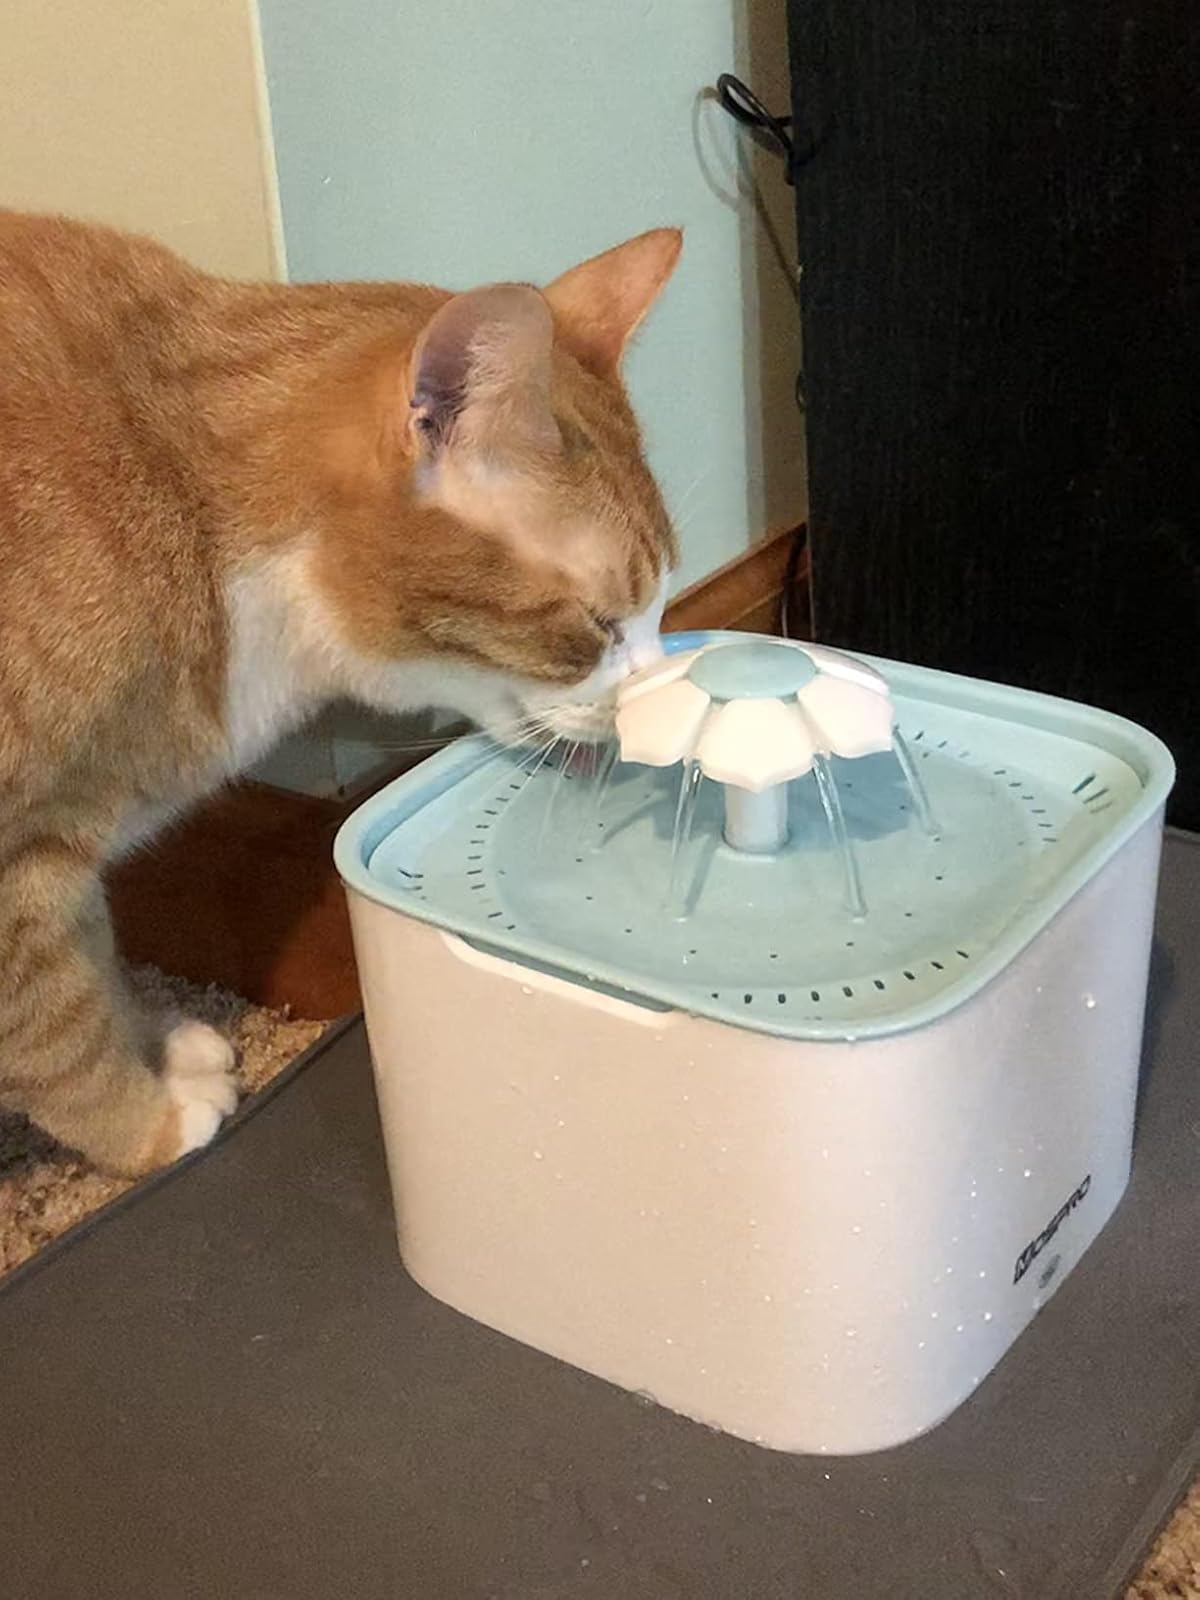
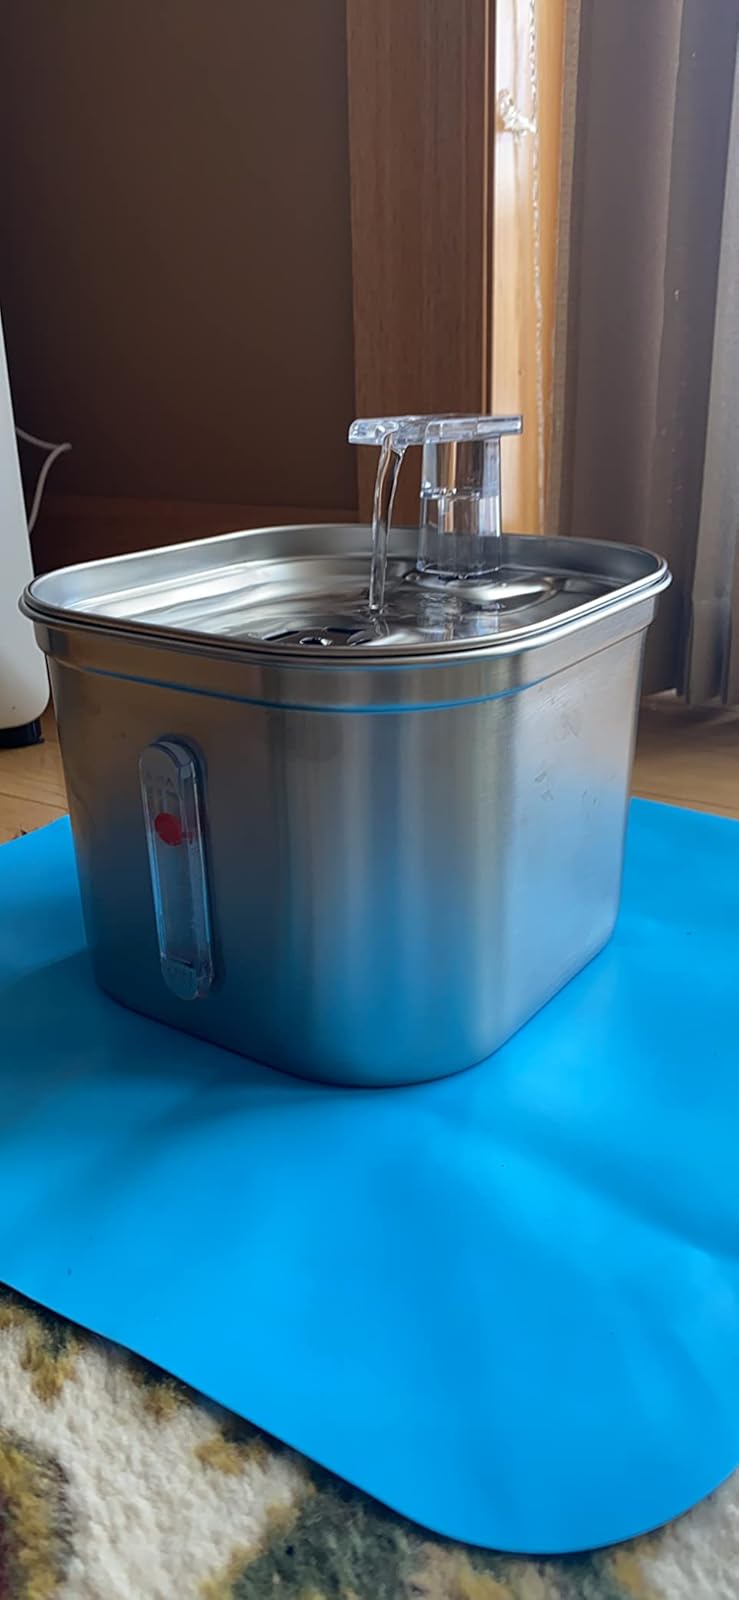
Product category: items_bowl
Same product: no